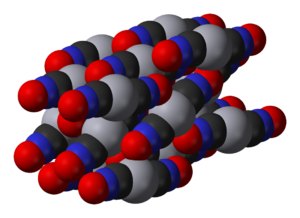
Le fulminate de mercure, composé organomercuriel de formule générale Hg(CNO)₂, est un explosif employé dans les amorces et les détonateurs. Il est très sensible aux chocs et frottements, donc dangereux à manipuler. C'est en outre un produit très toxique et écotoxique en raison du mercure qu'il contient sous forme de mercure(II), également très toxique.